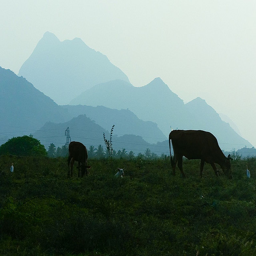
Cattle in pasture at night with mountains in the distance.
Two animals standing in the grass near each other.
some cows eating some grass around a little lamb
The animals are grazing on the grassy field.
Cows graze in a field overlooking distant mountains.